Hydra (island)

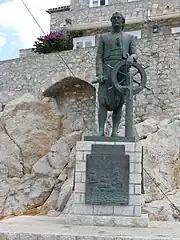
Statue of Andreas Miaoulis, admiral during the Greek War of Independence.

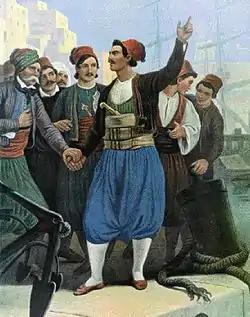
"Antonis Oikonomou starts the revolution in Hydra" by Peter von Hess.

In the 19th century, Hydra was home to some 125 boats and 10,000 sailors. The mansions of the sea captains that ring the harbor are a testament to the prosperity that shipping brought to the island, which, at the time of the Greek Revolution, had 16,000 inhabitants.